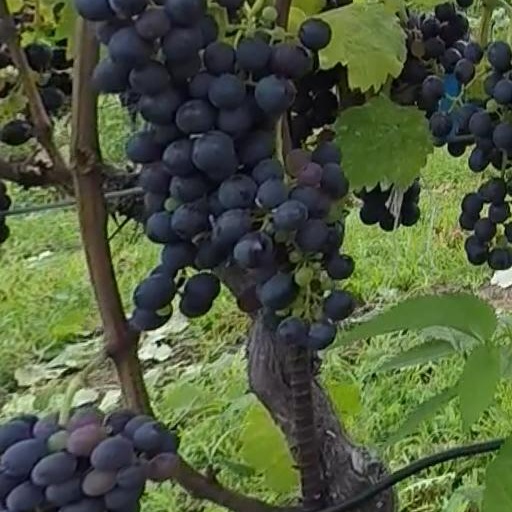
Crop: grape